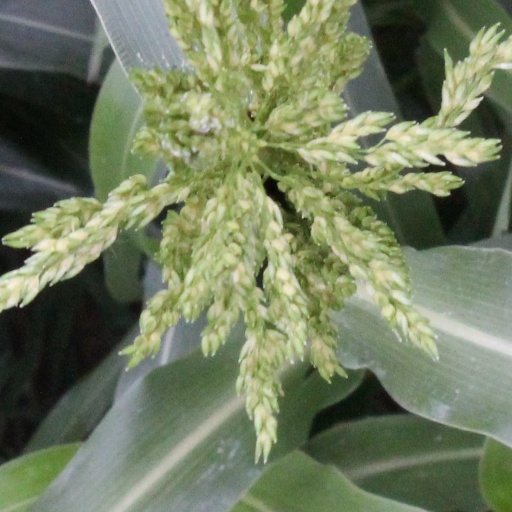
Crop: sorghum